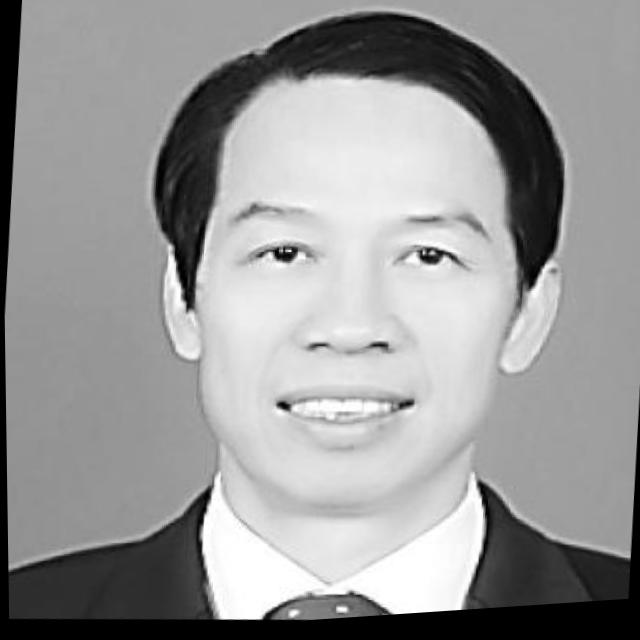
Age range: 45-64